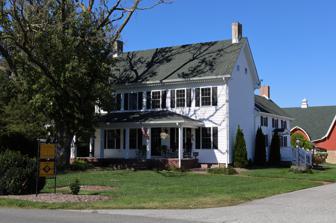
Building: Hopkins Covered Bridge Farm
Country: United States of America
Year built: 1868
United States historic place Hopkins Covered Bridge Farm U.S. National Register of Historic Places Show map of Delaware Show map of the United States Location Southwest of Lewes on U.S. Route 9, near Lewes, Delaware Coordinates 38°43′10″N 75°13′14″W / 38.71944°N 75.22056°W / 38.71944; -75.22056 Area 1 acre (0.40 ha) Built c. 1868 ( 1868 ) Architect Rodney O'Neil Architectural style Vernacular Gothic NRHP reference No. 91000912 Added to NRHP August 2, 1991 Hopkins Covered Bridge Farm is a historic home and farm located near Lewes , Sussex County, Delaware . The house was built about 1868, and is a rectangular, two-story, five-bay, single-pile, center-hall passage, frame dwelling with vernacular Gothic style details.  It has a rectangular, two-story, three-bay, single pile, center passage, frame ell or wing.  Both sections have gable roofs.  The front facade has a three-bay, hipped roof porch.  Also on the property are a contributing dairy barn designed by Rodney O'Neil (1925, 1936), milk house (1925), and silo (c. 1938–1939). It was added to the National Register of Historic Places in 1991. References